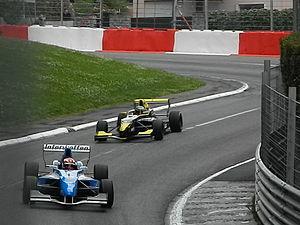
Konstantin Tereshchenko sur Formule Renault 2.0 ALPS à Pau en 2012.